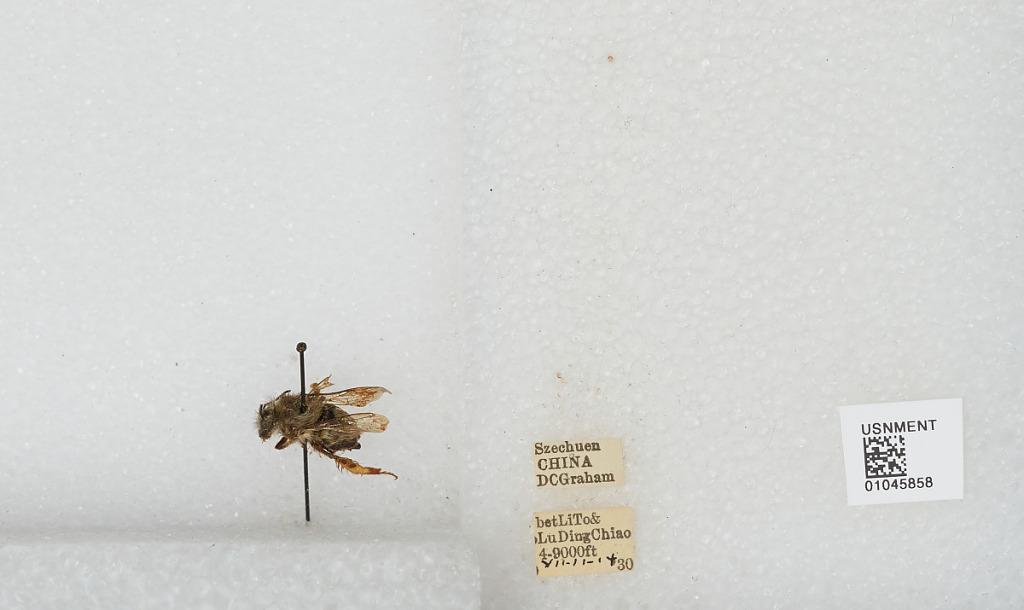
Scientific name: Bombus sp.
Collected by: D. Graham
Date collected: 1930-7-11
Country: China
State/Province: Sichuan
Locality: Between Li To & Luqiao